Crédit Communal de Belgique

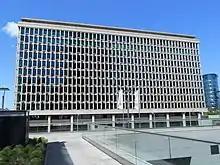
Former Crédit Communal building at Boulevard Pachéco 44 in Brussels, erected 1965-1969, lately offices of the Belgian Interior Ministry

The Crédit Communal de Belgique was created in 1860 on the initiative of Walthère Frère-Orban, taking advice from statesman Henri de Brouckère and financier Jonathan-Raphaël Bischoffsheim. The aim was to grant credit to municipalities for their investments, for which the bank was established in the form of a cooperative, namely a public limited company owned by Belgian municipalities. Municipalities that wanted to borrow from it had to subscribe to shares for at least 5% of the amount of their loan, thus gradually establishing a proper capital base for the bank. The Crédit Communal's founding act was made by lawmaker Auguste Orts and Jacques Gillon, the mayor of Saint-Josse-ten-Noode, on , and endorsed by royal decree on . The initial board of directors was composed of Bischoffsheim, de Brouckère, Gillon, Orts, and Krekelinger (a government official), the same five individuals who had drafted the bank's statute.